Feisal Abdul Rauf

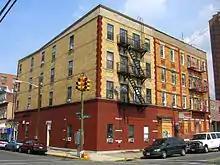
Building at 2206 Central Avenue in Union City, New Jersey, one of several in Hudson County owned by Rauf

Rauf owns several apartment buildings in Hudson County, New Jersey, including four in Union City, and one in North Bergen in which he lives. By 2010, numerous residents of Rauf's properties in Union City had alleged that those properties have fallen into disrepair over the course of the prior several years, with some of the residents attributing this to time Rauf spends on his activities in Lower Manhattan. On September 8, 2010, Union City Mayor Brian P. Stack, who criticized Rauf as a "slumlord", announced court actions to have a custodial receiver take over management of these properties, and the creation of a Quality of Life Task Force to identify 15 apartment buildings in need of renovations, including Rauf's.